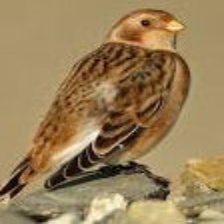
Species: MCKAYS BUNTING
Scientific name: PLECTROPHENAX HYPERBOREUS
ImageNet parent category: indigo_bunting